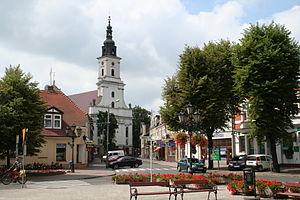
L'église paroissiale